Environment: real
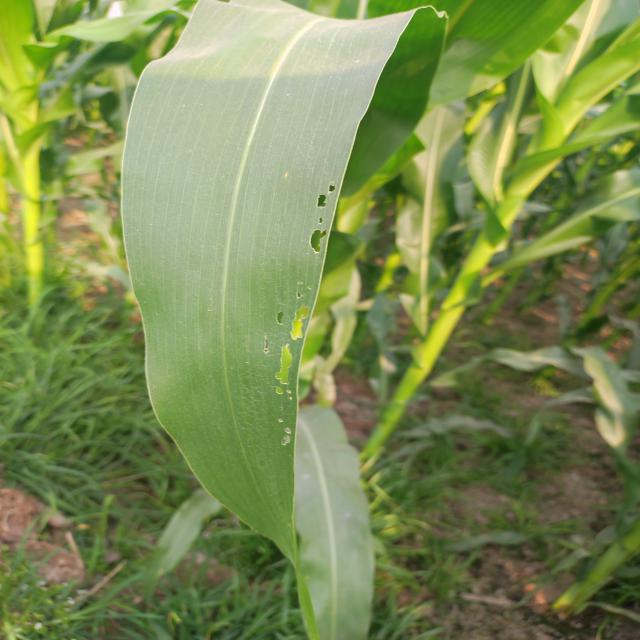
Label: fall_armyworm